Olga Máté

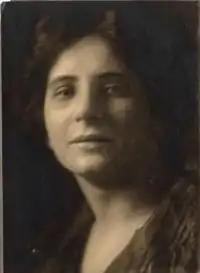
1910 portrait by Rudolf Dührkoop

Olga Máté (1 January 1878 – 5 April 1961) was one of the first women Hungarian photographers, most known for her portraits. She was known for her lighting techniques and used lighted backgrounds to enhance her portraits and still life compositions. In 1912 she won a gold medal in Stuttgart at an international photography exhibit. Perhaps her best-known images are portraits she took of Mihály Babits and Margit Kaffka. She was also an early suffragist in Hungary and during the Hungarian White Terror assisted several intellectuals in their escapes.